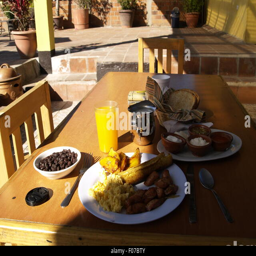
traditional breakfast at a hostel